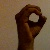
The image shows a hand gesture representing the letter 'O' in Indian Sign Language.